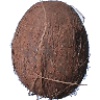
Label: cocos